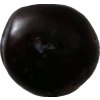
Label: plum